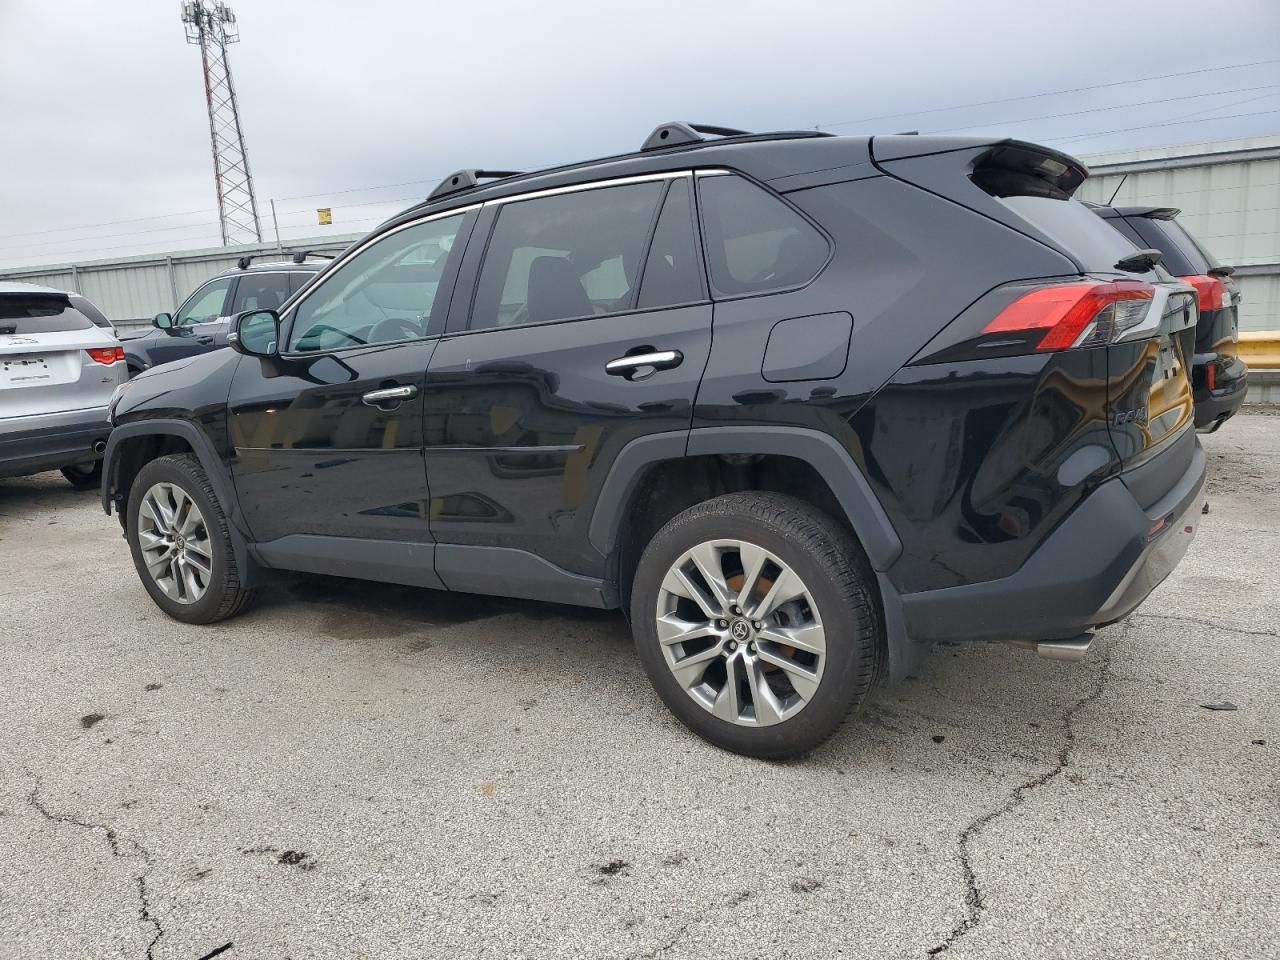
Aucun dommage détecté.
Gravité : aucun